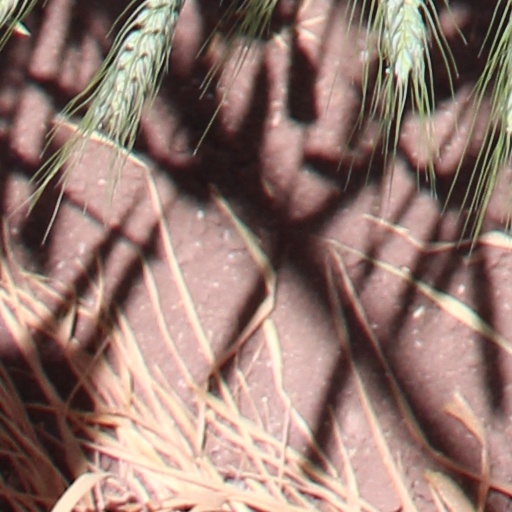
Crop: wheat